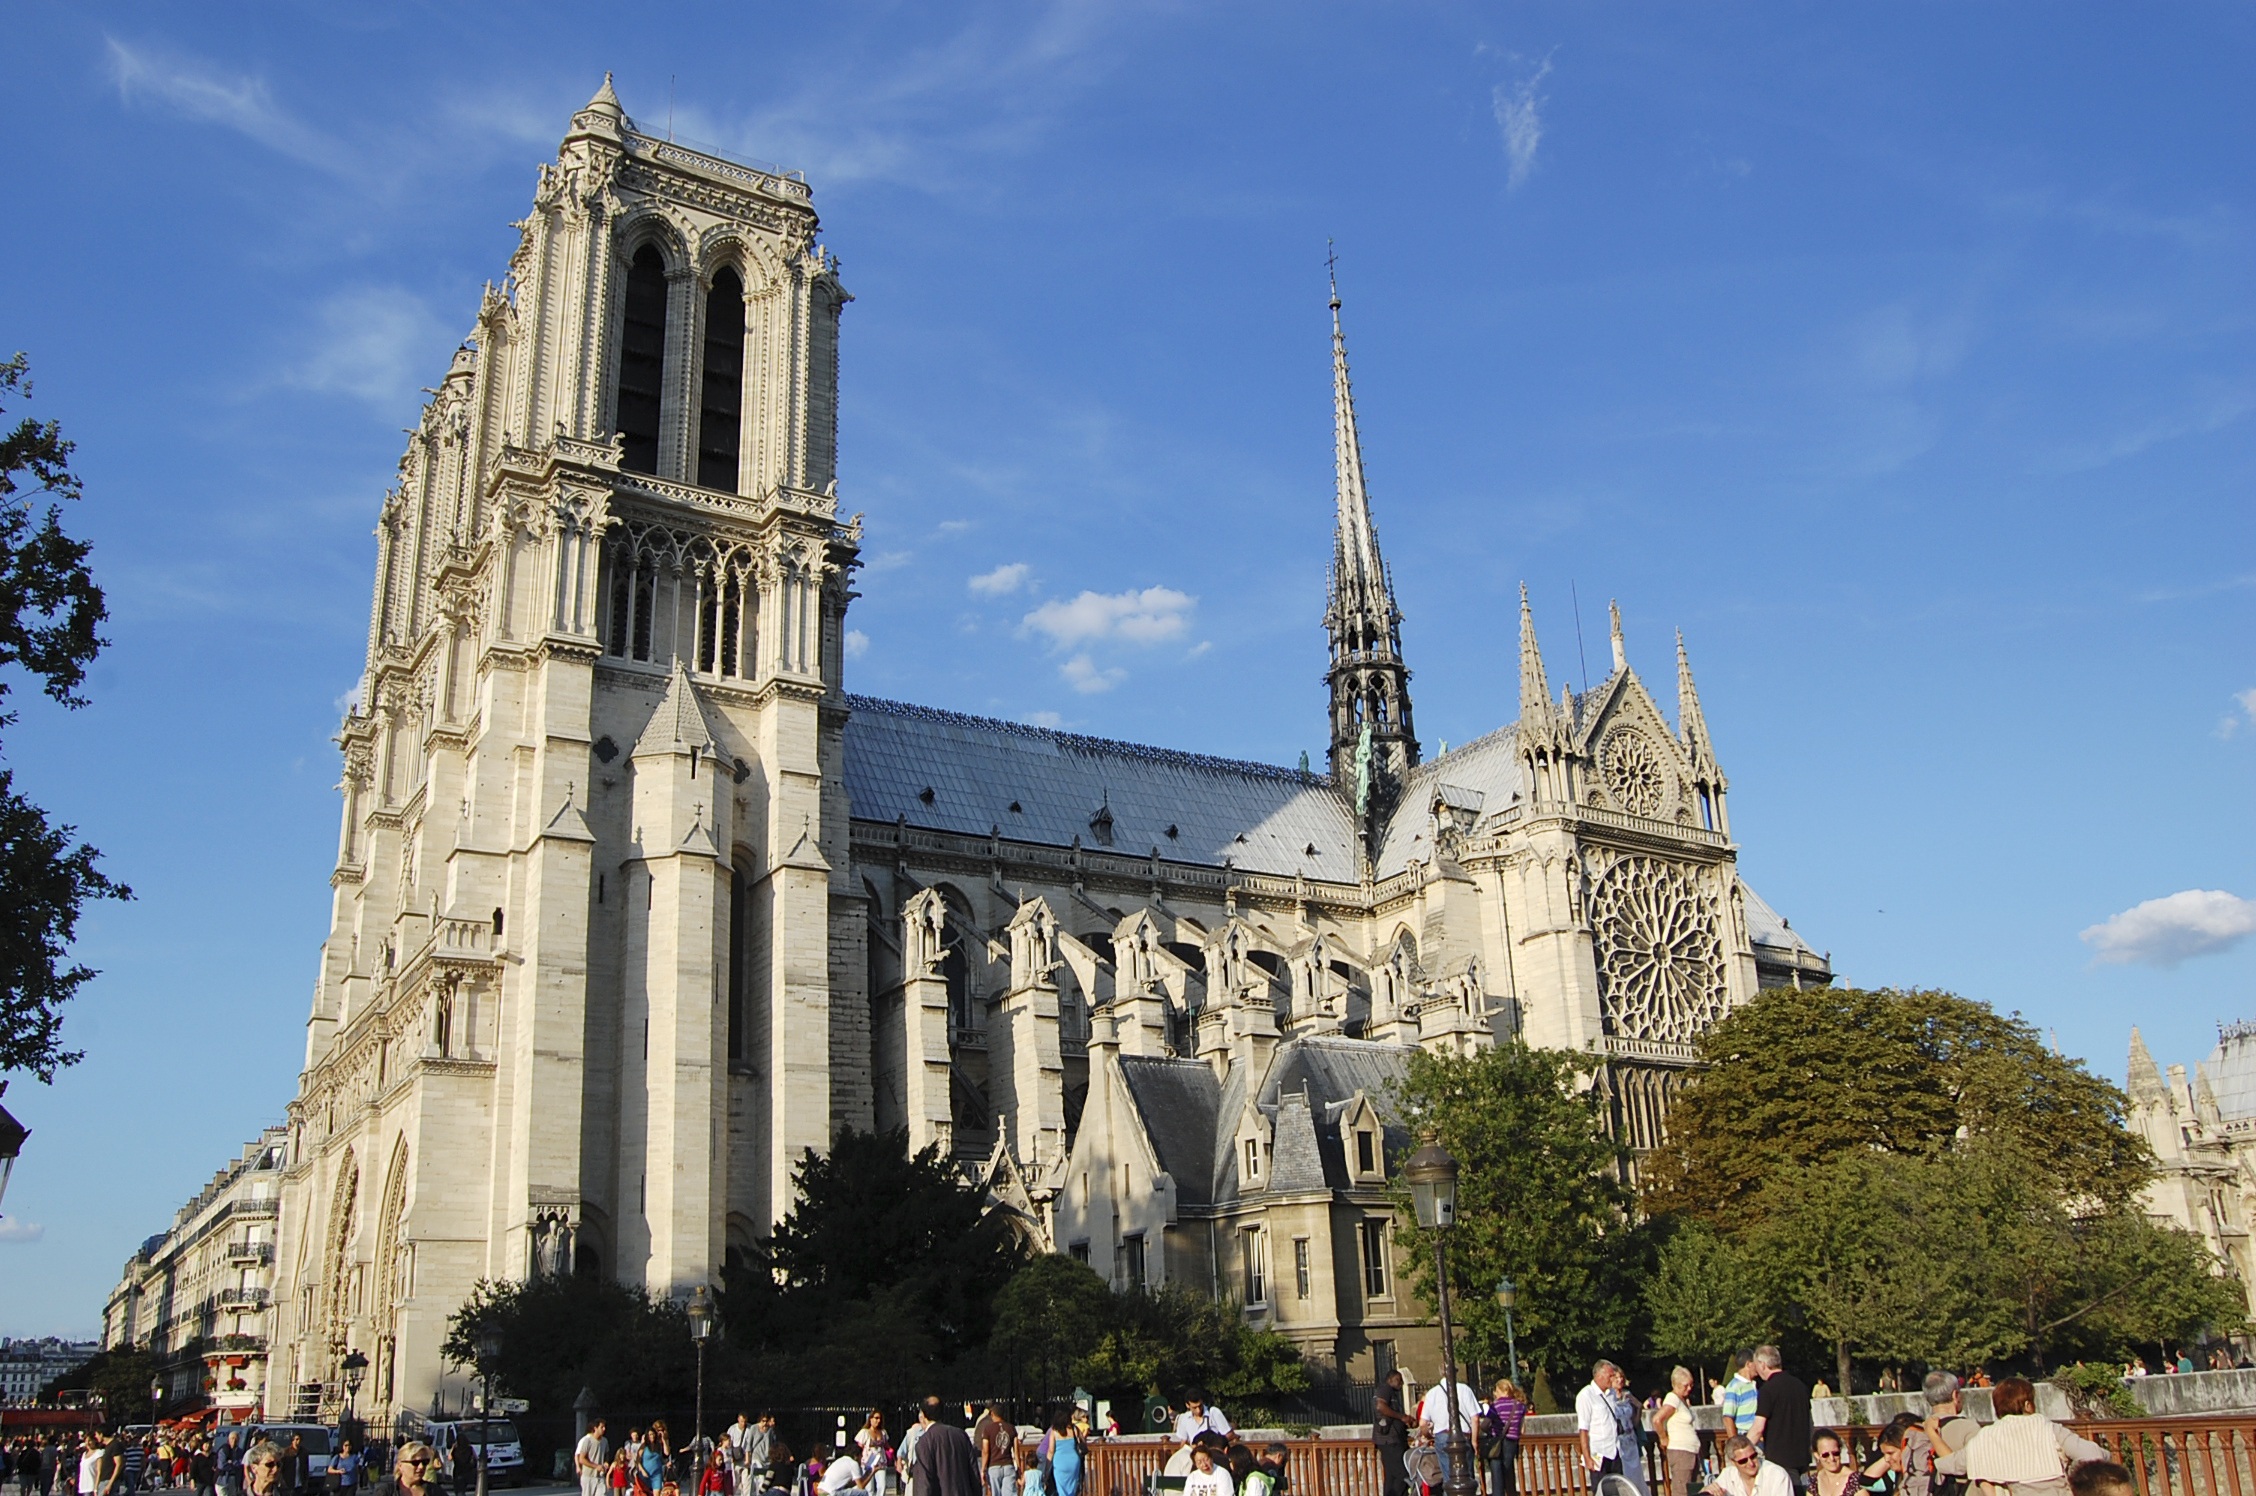
building, paris, france, plaza, landmark, church, cathedral, tourism, place of worship, spire, town square, basilica, notre dame, tours, architerture